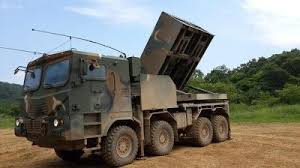
Label: Self Propelled Artillery